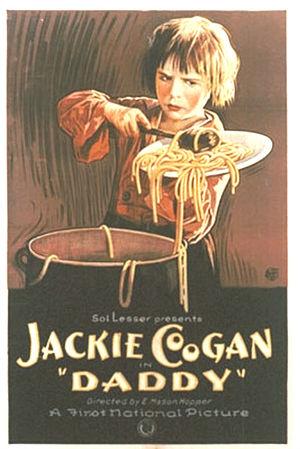
P'tit père est un film américain réalisé par E. Mason Hopper et sorti en 1923.